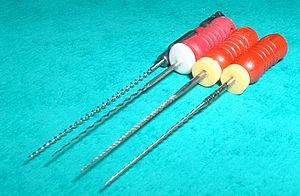
L'endodontie est la partie de l'odontologie qui traite de l'intérieur de la dent. Elle consiste dans la prévention, le diagnostic et le traitement des maladies de la pulpe dentaire et des infections péri-apicales.